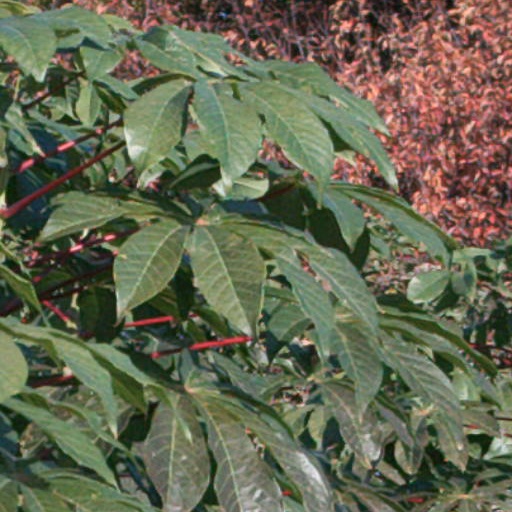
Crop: cassava